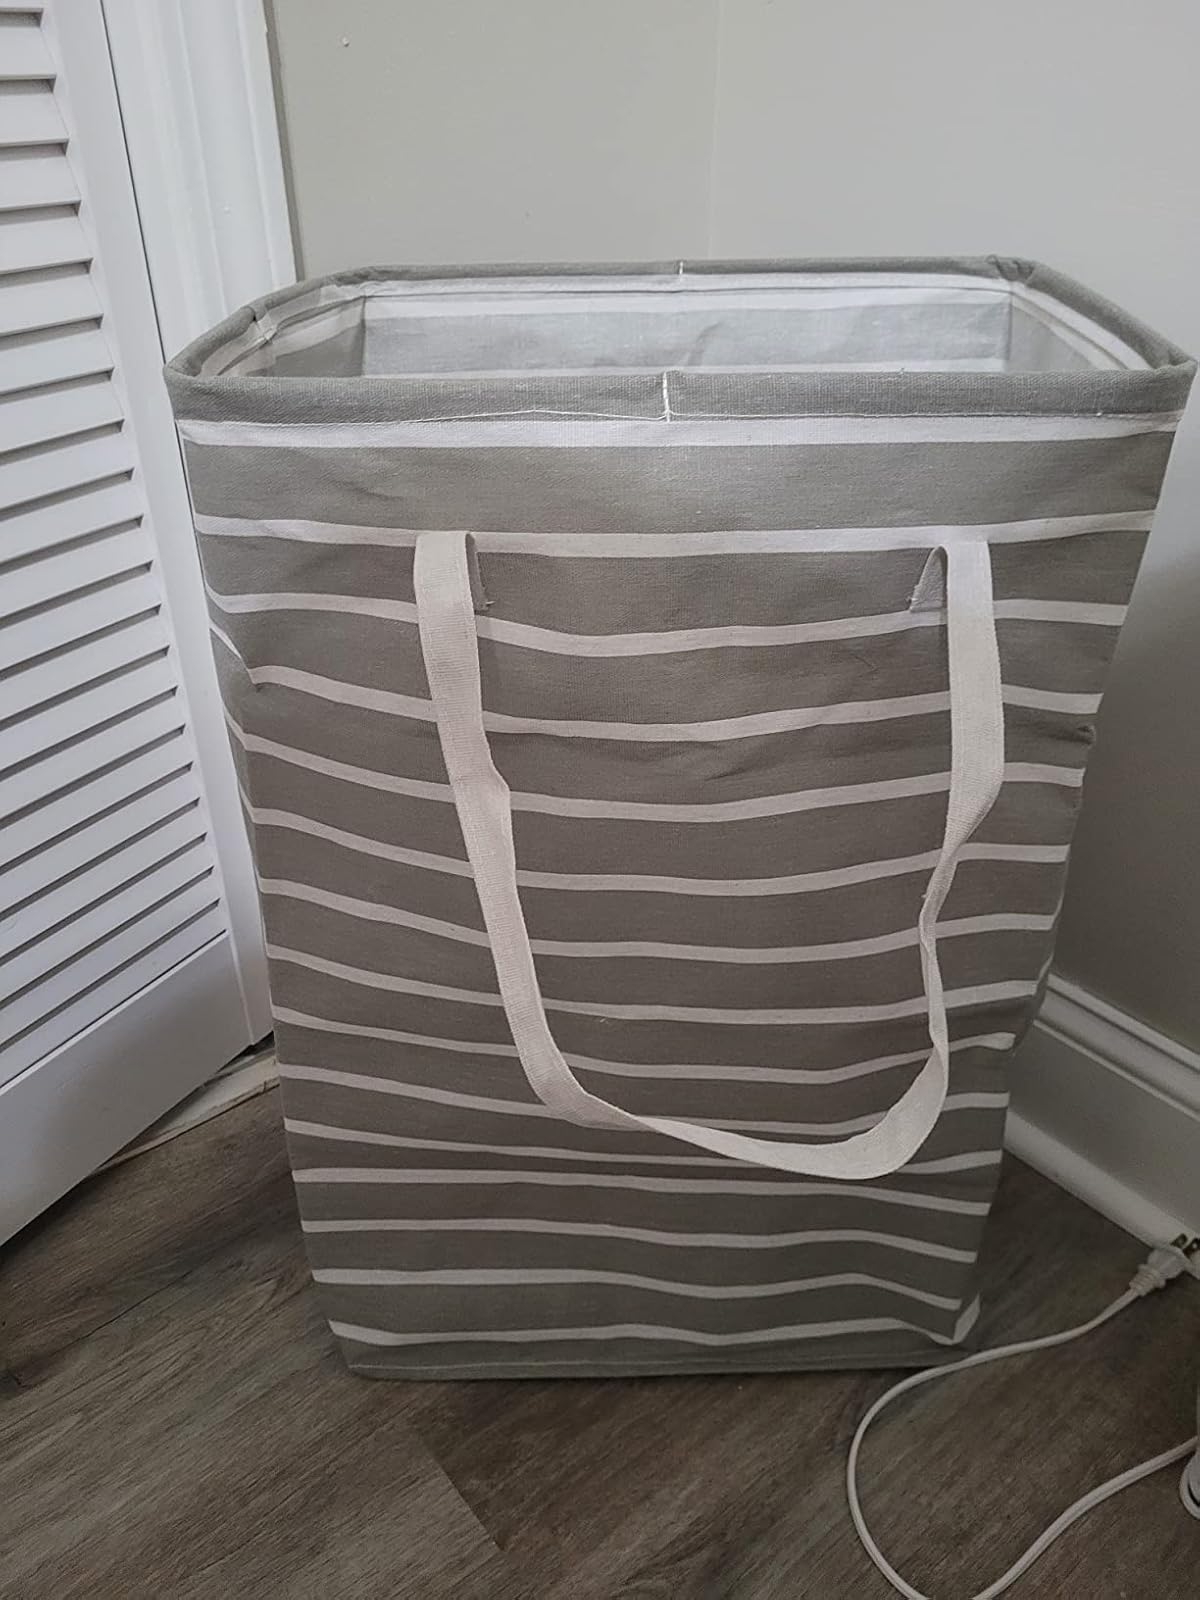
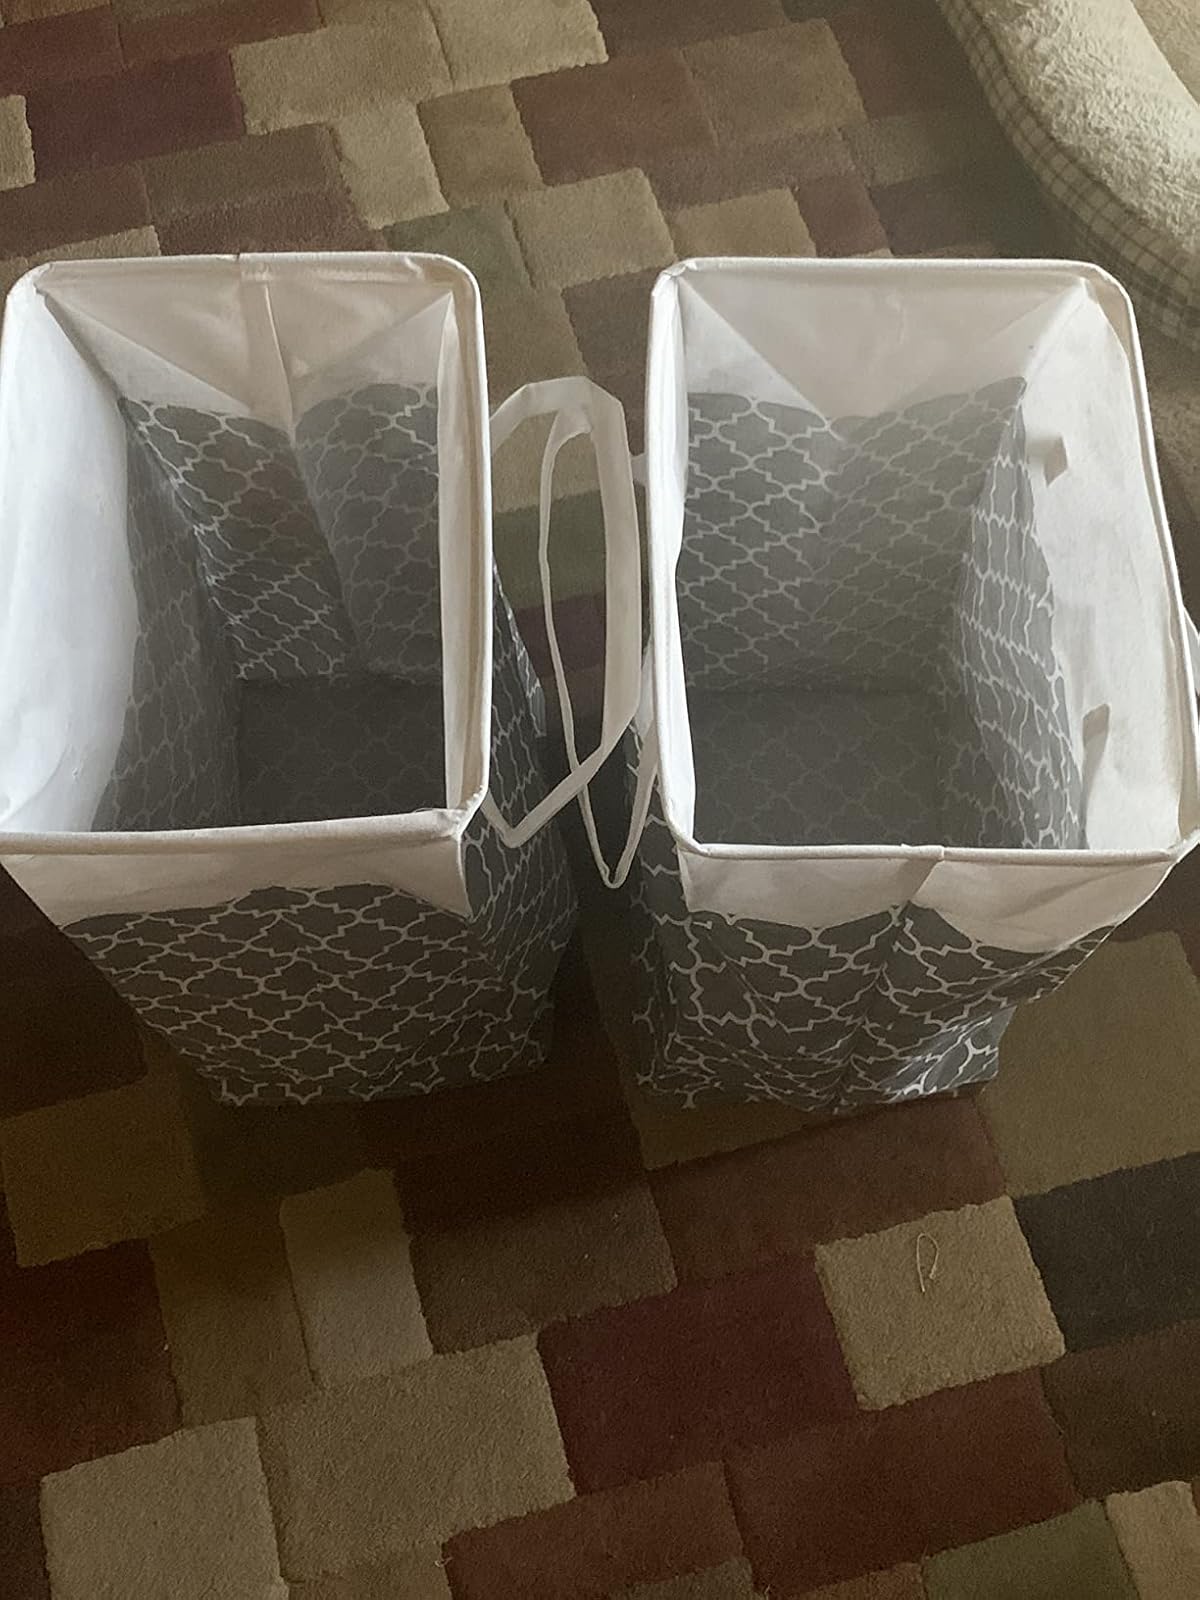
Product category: items_hamper
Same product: no